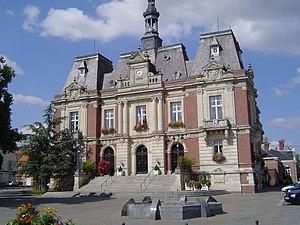
Anatole Bienaimé, né à Amiens le 10 mars 1848 et mort dans la même ville le 25 mai 1911, est un architecte français.
L'Hôtel de ville de Doullens est un bâtiment français de la fin du XIXᵉ siècle, situé dans le centre-ville de Doullens, dans le département de la Somme. Il abrite les services politiques et administratifs de la ville.
Doullens est une commune française située dans le département de la Somme en région Hauts-de-France.